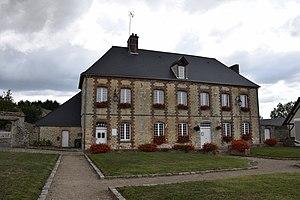
Saint-Quentin-des-Prés mairie
Saint-Quentin-des-Prés est une commune française située dans le département de l'Oise en région Hauts-de-France.